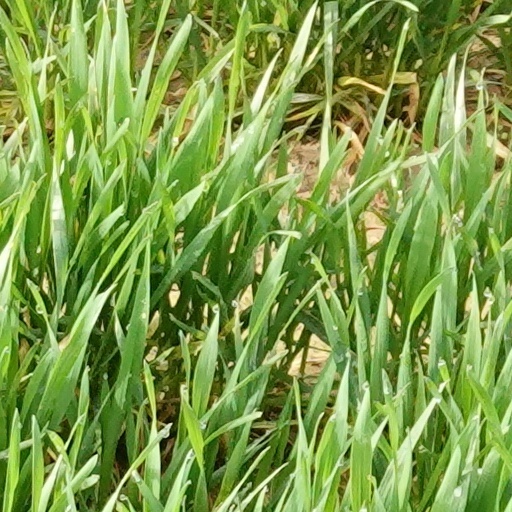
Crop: wheat